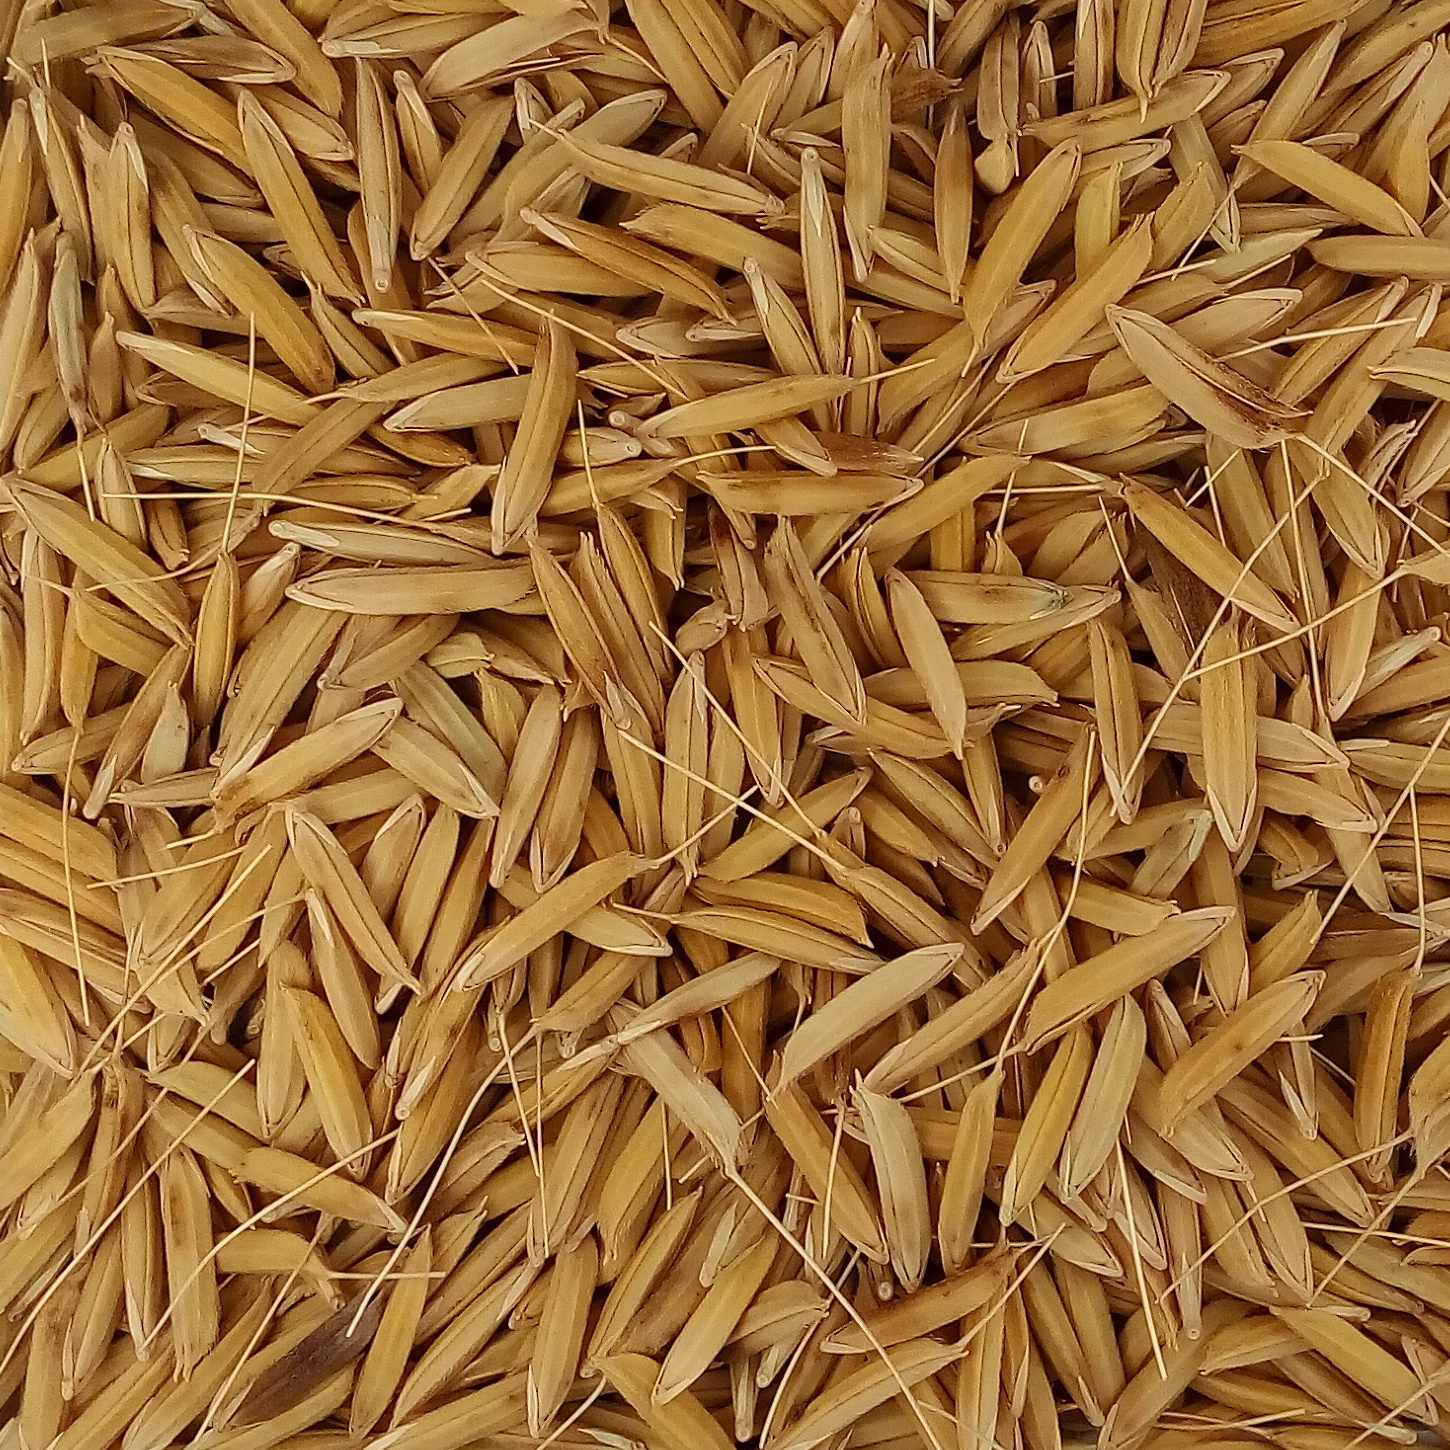
Rice seed variety: 1728